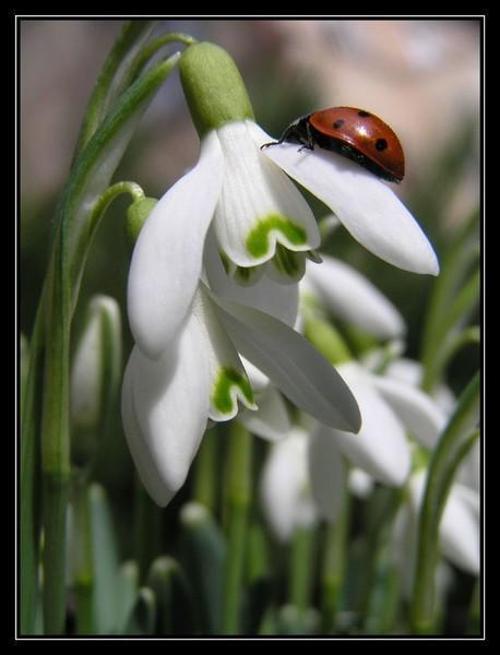
Flower: Snowdrop